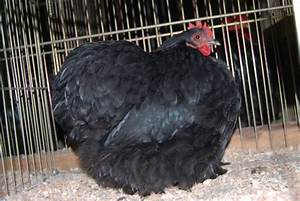
Label: chicken